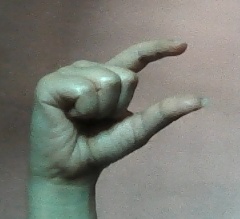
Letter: dal